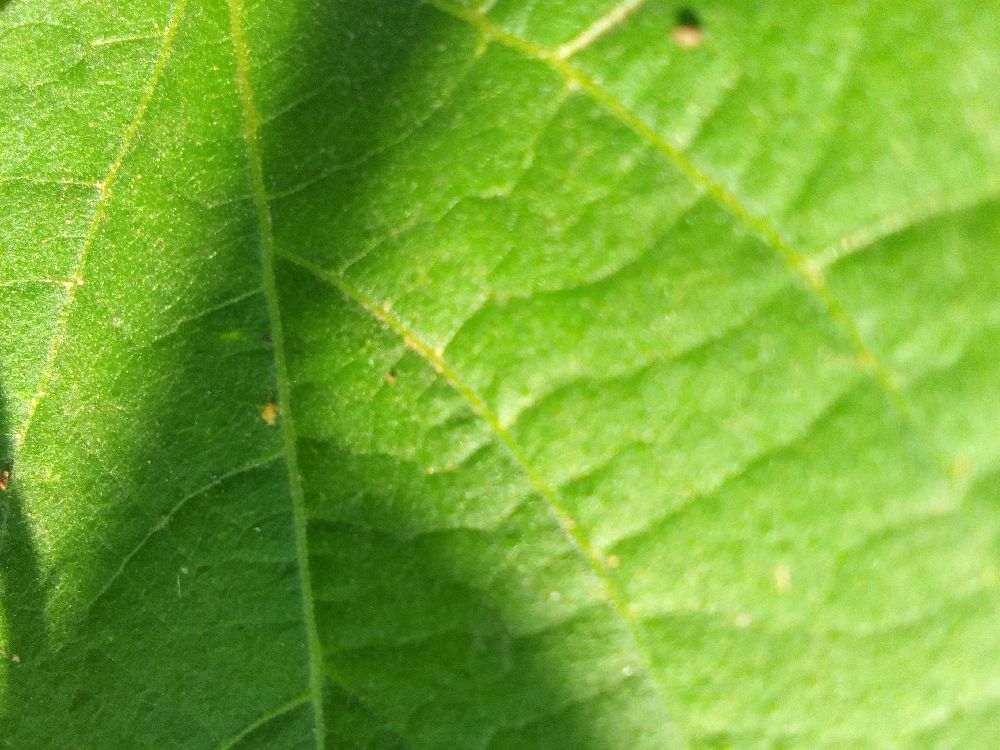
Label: healthy